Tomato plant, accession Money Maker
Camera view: bottom (45 deg); turntable rotation: 180 degrees
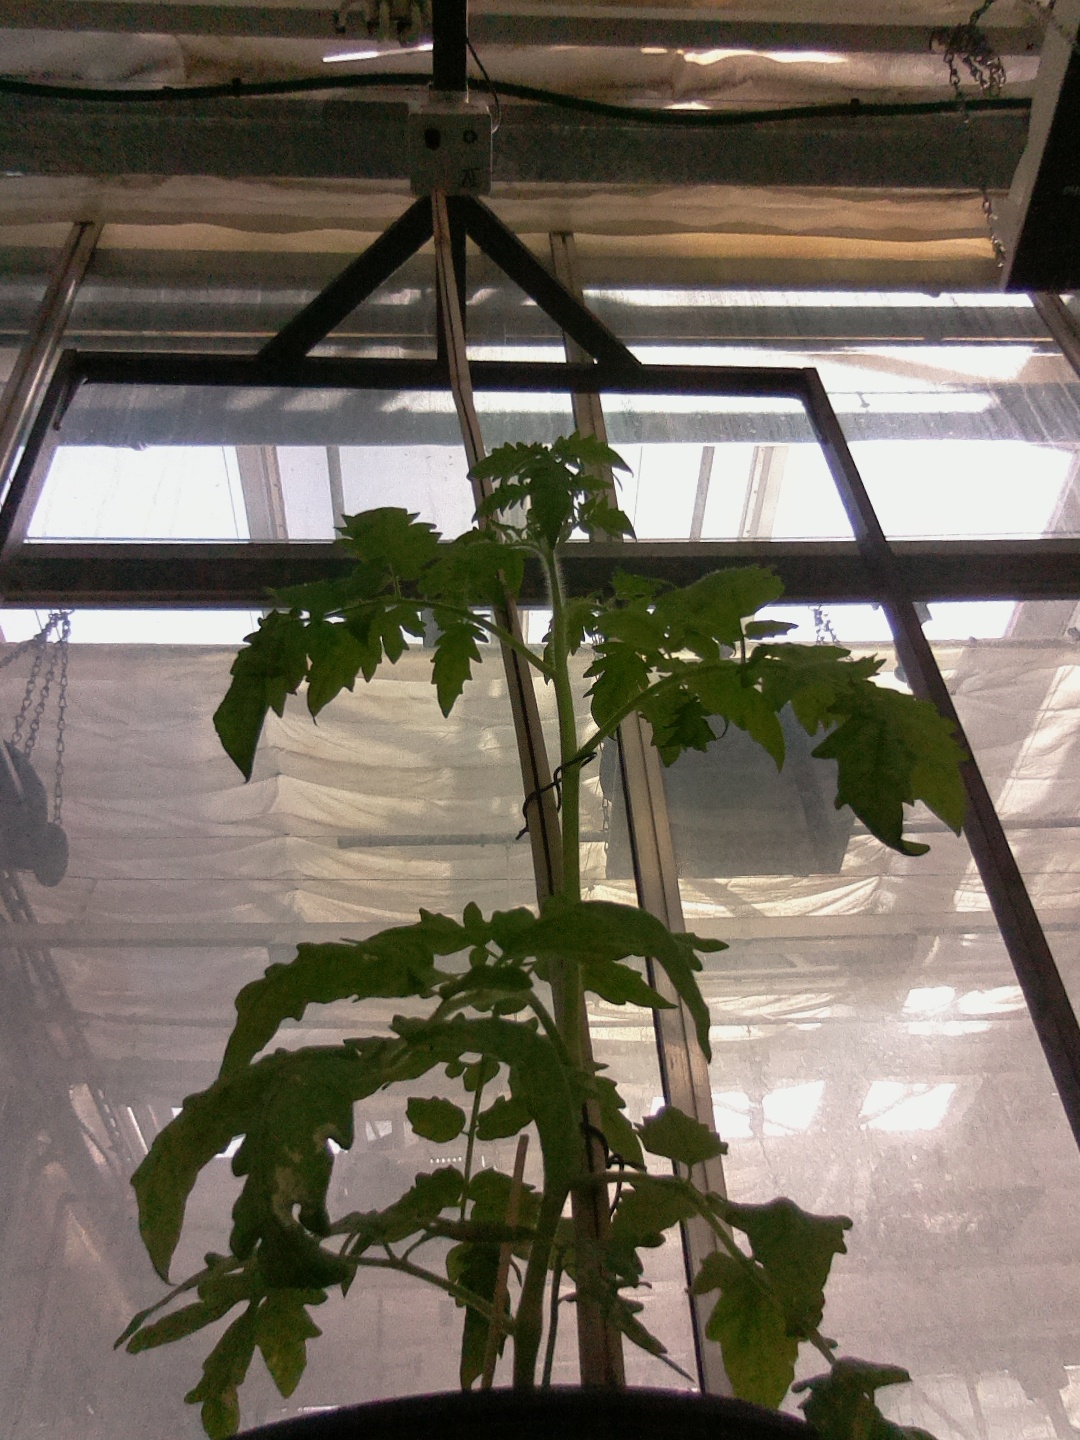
BBCH growth stage 14: 8 of true leaves visible